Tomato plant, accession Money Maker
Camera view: vertical (180 deg); turntable rotation: 30 degrees
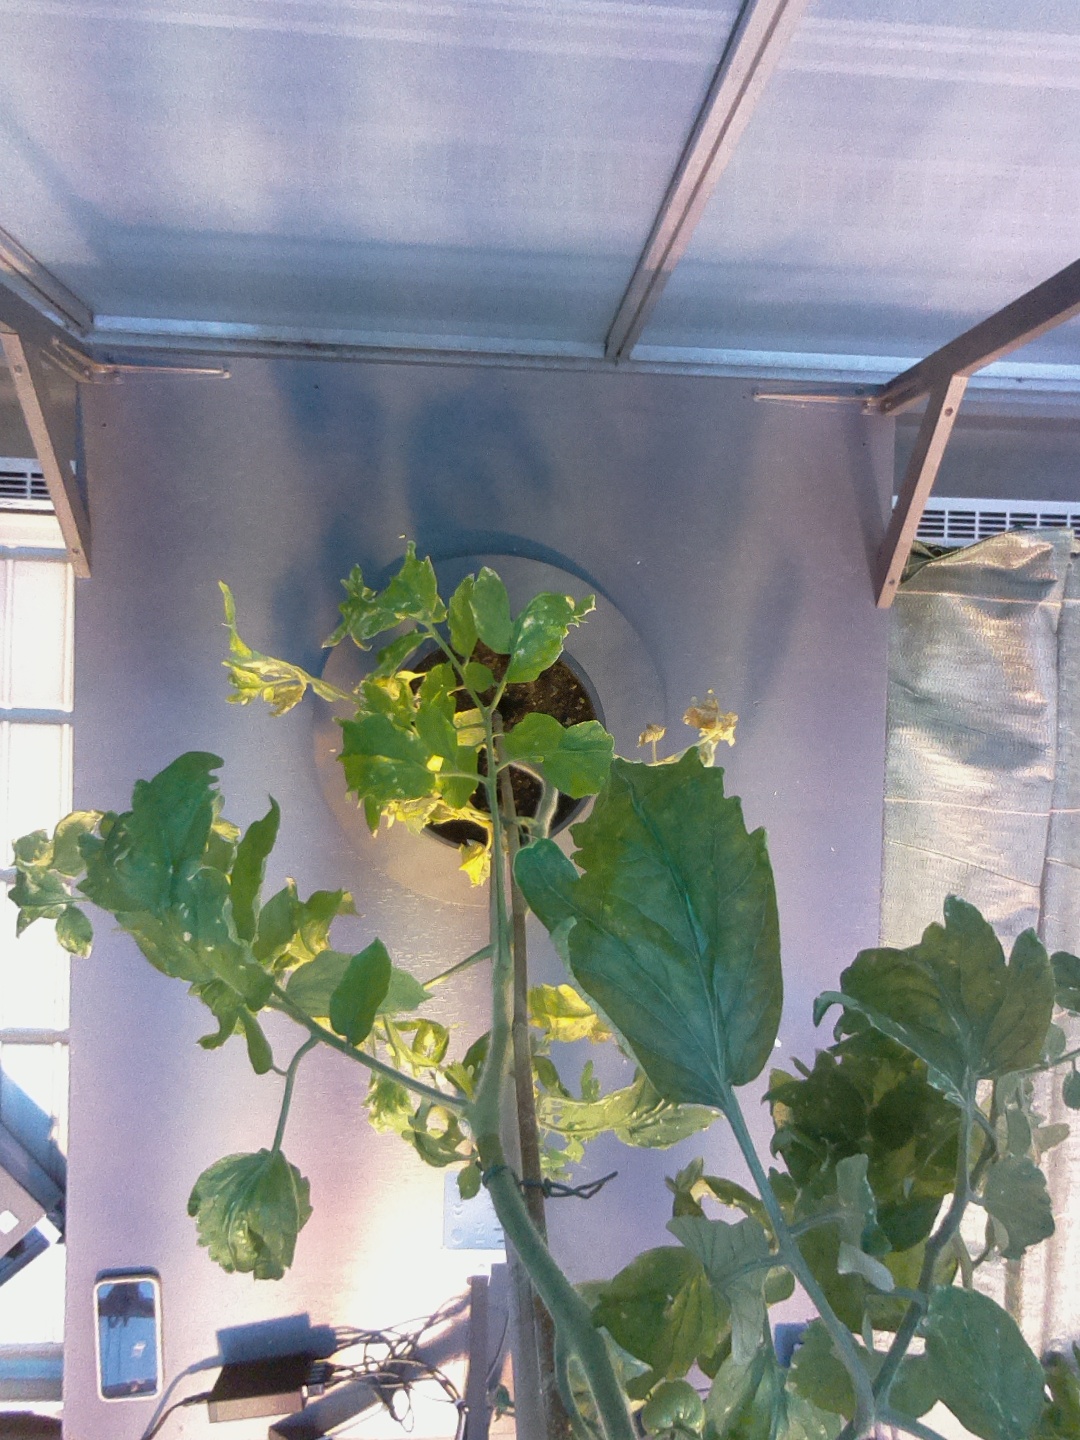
BBCH growth stage 77: 70%-80% of final fruit size